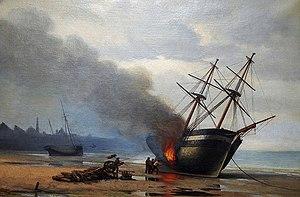
Attribué à Henri Arondel, Calfatage d'un navire, huile sur toile. Œuvre non sourcée.
Henri Joseph Charles Arondel né à Saint-Malo le 13 juin 1827 et mort dans la même ville le 10 avril 1900 est un peintre français.